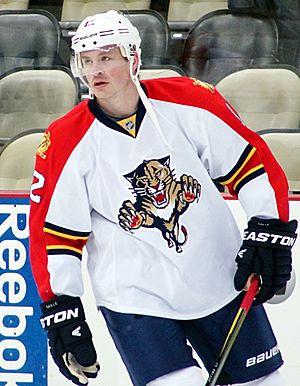
Jack Skille est un joueur professionnel américain de hockey sur glace.